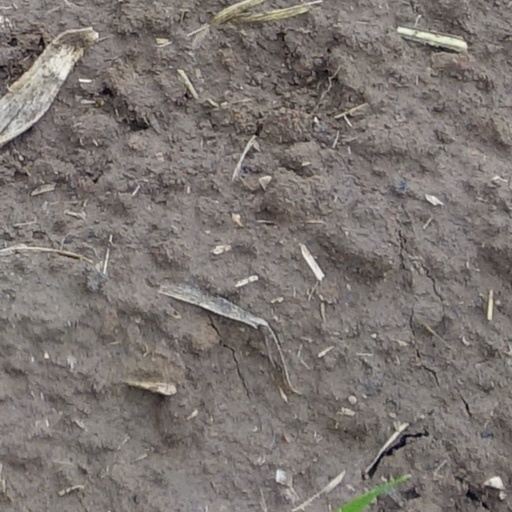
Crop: wheat